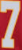
Number: 7